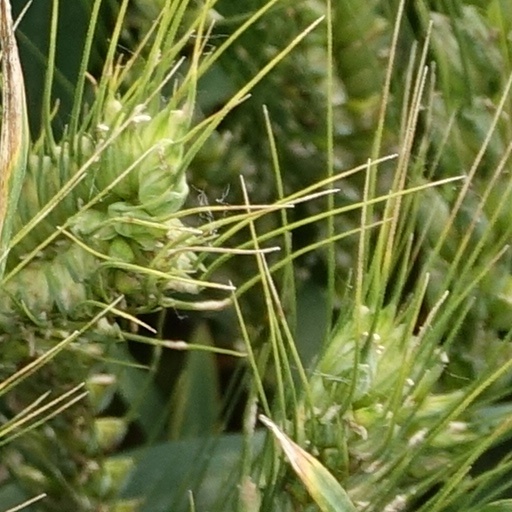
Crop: wheat